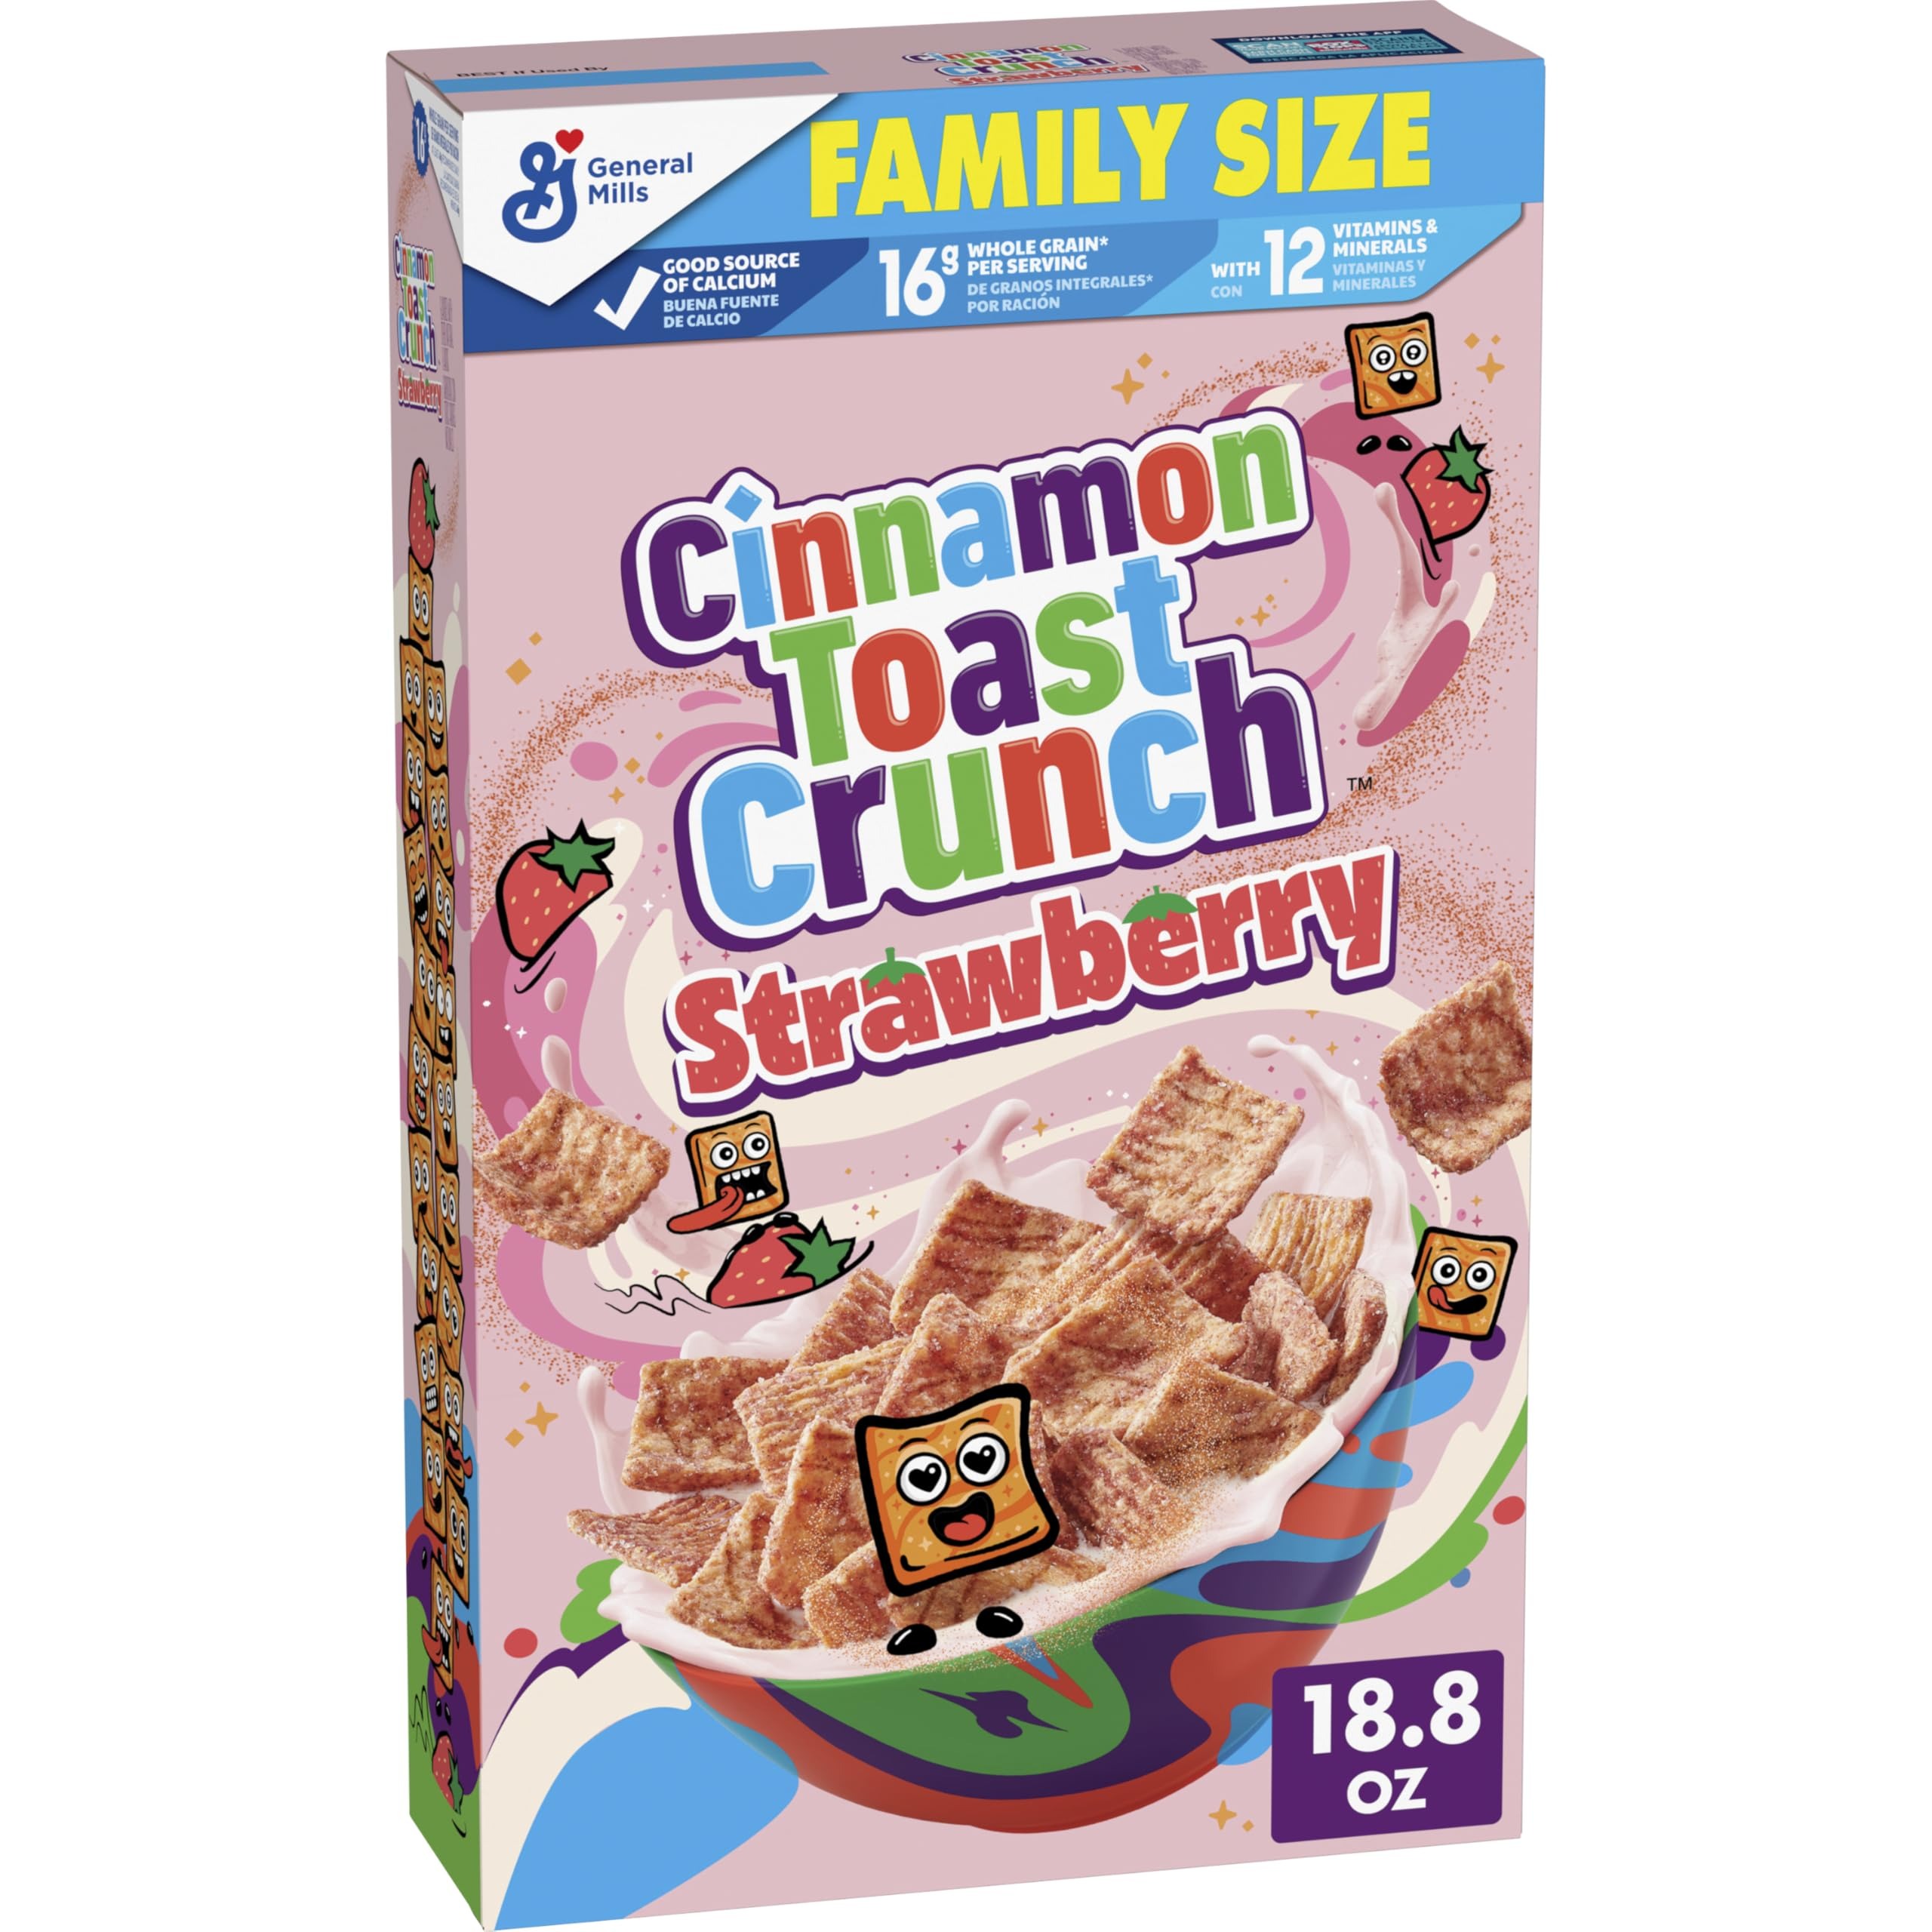
Item Name: Cinnamon Toast Crunch Breakfast Cereal, Crispy Strawberry Cereal, Family Size, 18.8 oz
Bullet Point 1: DELICIOUS STRAWBERRY TASTE: Crispy cinnamon cereal squares with the tangy-sweet taste of strawberries and blast of cinnamon sugar CINNADUST; Made from whole wheat and rice; A morning food the whole family can enjoy
Bullet Point 2: WHOLE GRAIN: Each serving provides 16g whole grain (at least 48g recommended daily), 12 vitamins and minerals, and a good source of calcium; About 13 servings in this family size box
Bullet Point 3: BREAKFAST FOOD OR SNACK: Try it with or without milk as part of an easy breakfast; Serve some as a quick teen or kids snack; Pack some crispy cereal to go in a school snacks tote, lunch box, or backpack
Bullet Point 4: SWEET TREATS: A delicious addition to homemade cereal bars, party mix, ice cream toppings, and other snacks for kids and adults; Keep a box in your pantry for any time you crave the taste
Bullet Point 5: CONTAINS: One 18.8 oz Family Size cereal box of Cinnamon Toast Crunch Strawberry flavored with other natural flavors
Value: 18.8
Unit: Ounce

Price: 5.31